Battle of Culloden

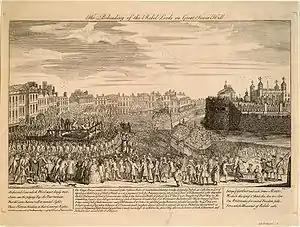
Contemporary engraving depicting the executions of Kilmarnock and Balmerino at Tower Hill, on 18 August 1746

With the Jacobite left under Perth failing to advance further, Cumberland ordered two troops of Cobham's 10th Dragoons to ride them down. The boggy ground, however, impeded the cavalry, and they turned to engage the Irish Picquets whom Sullivan and Lord John Drummond had brought up in an attempt to stabilise the deteriorating Jacobite left flank. Cumberland later wrote: "They came running on in their wild manner, and upon the right where I had placed myself, imagining the greatest push would be there, they came down there several times within a hundred yards of our men, firing their pistols and brandishing their swords, but the Royal Scots and Pulteneys hardly took their fire-locks from their shoulders, so that after those faint attempts they made off; and the little squadrons on our right were sent to pursue them".